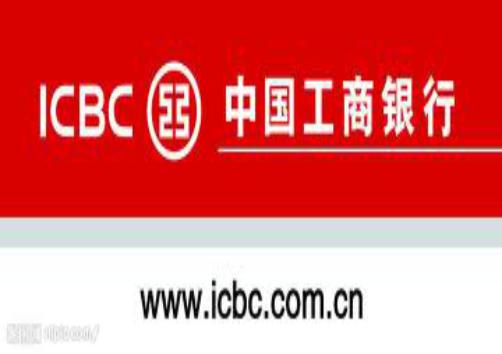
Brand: icbc-1
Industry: Others